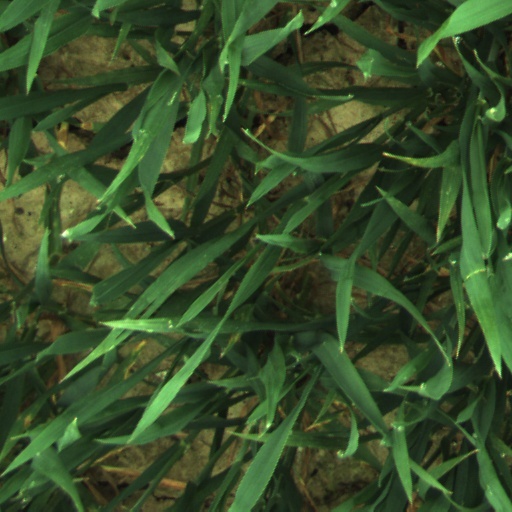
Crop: wheat